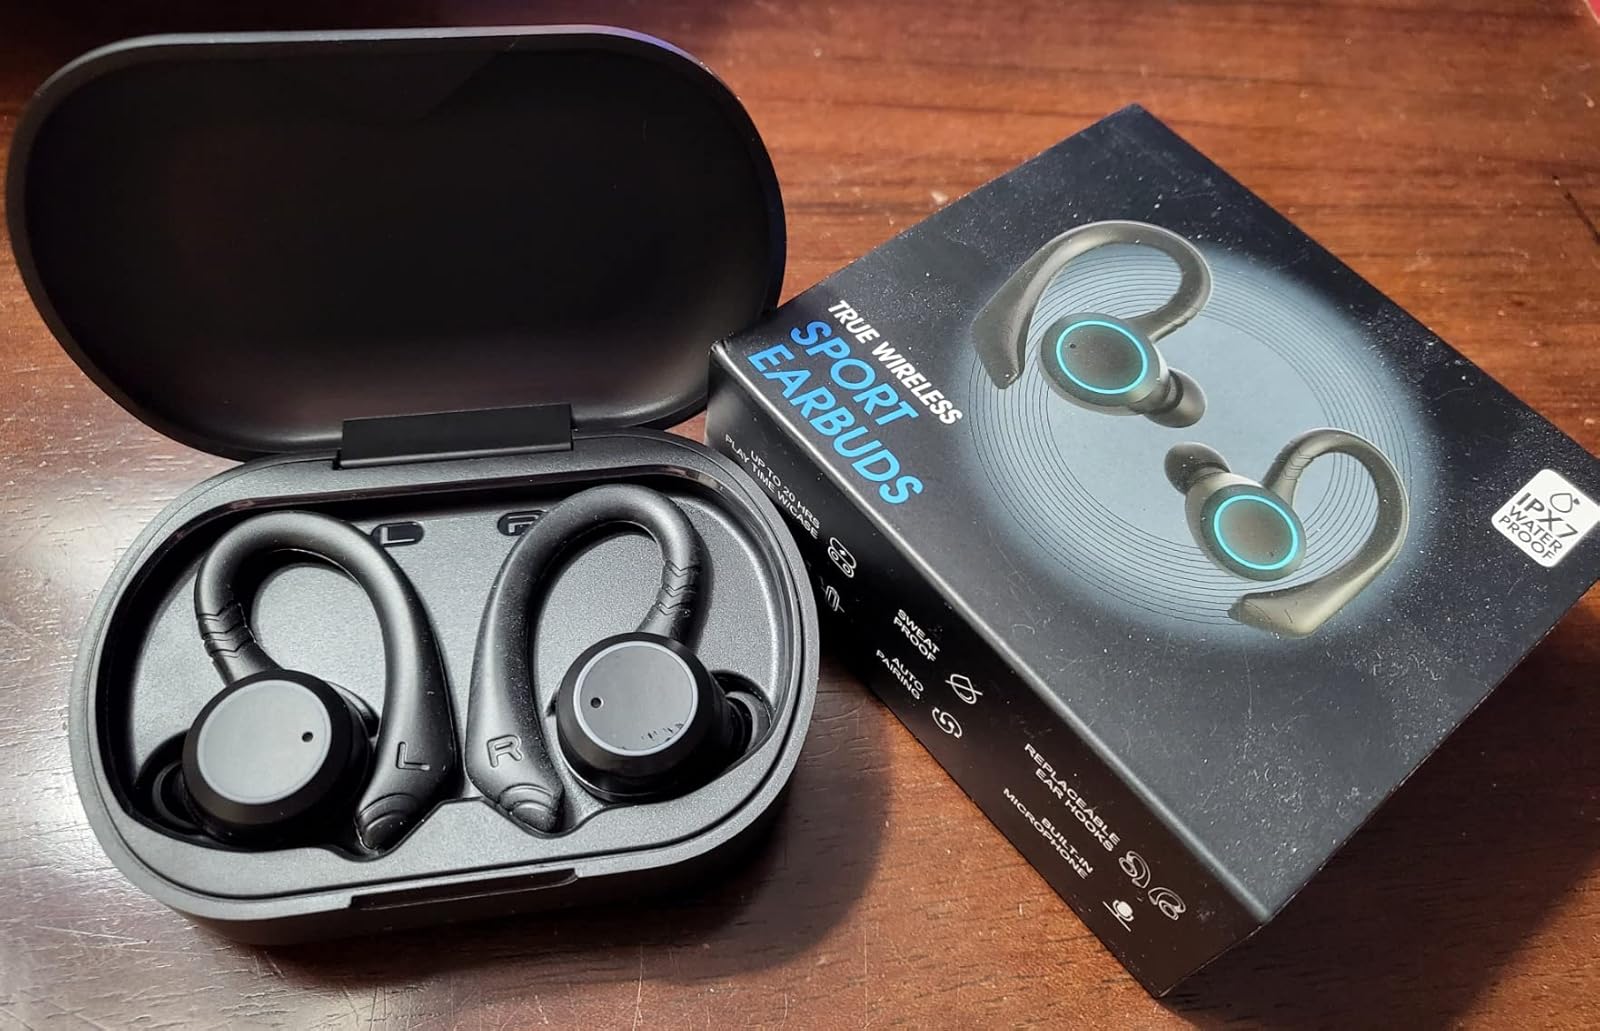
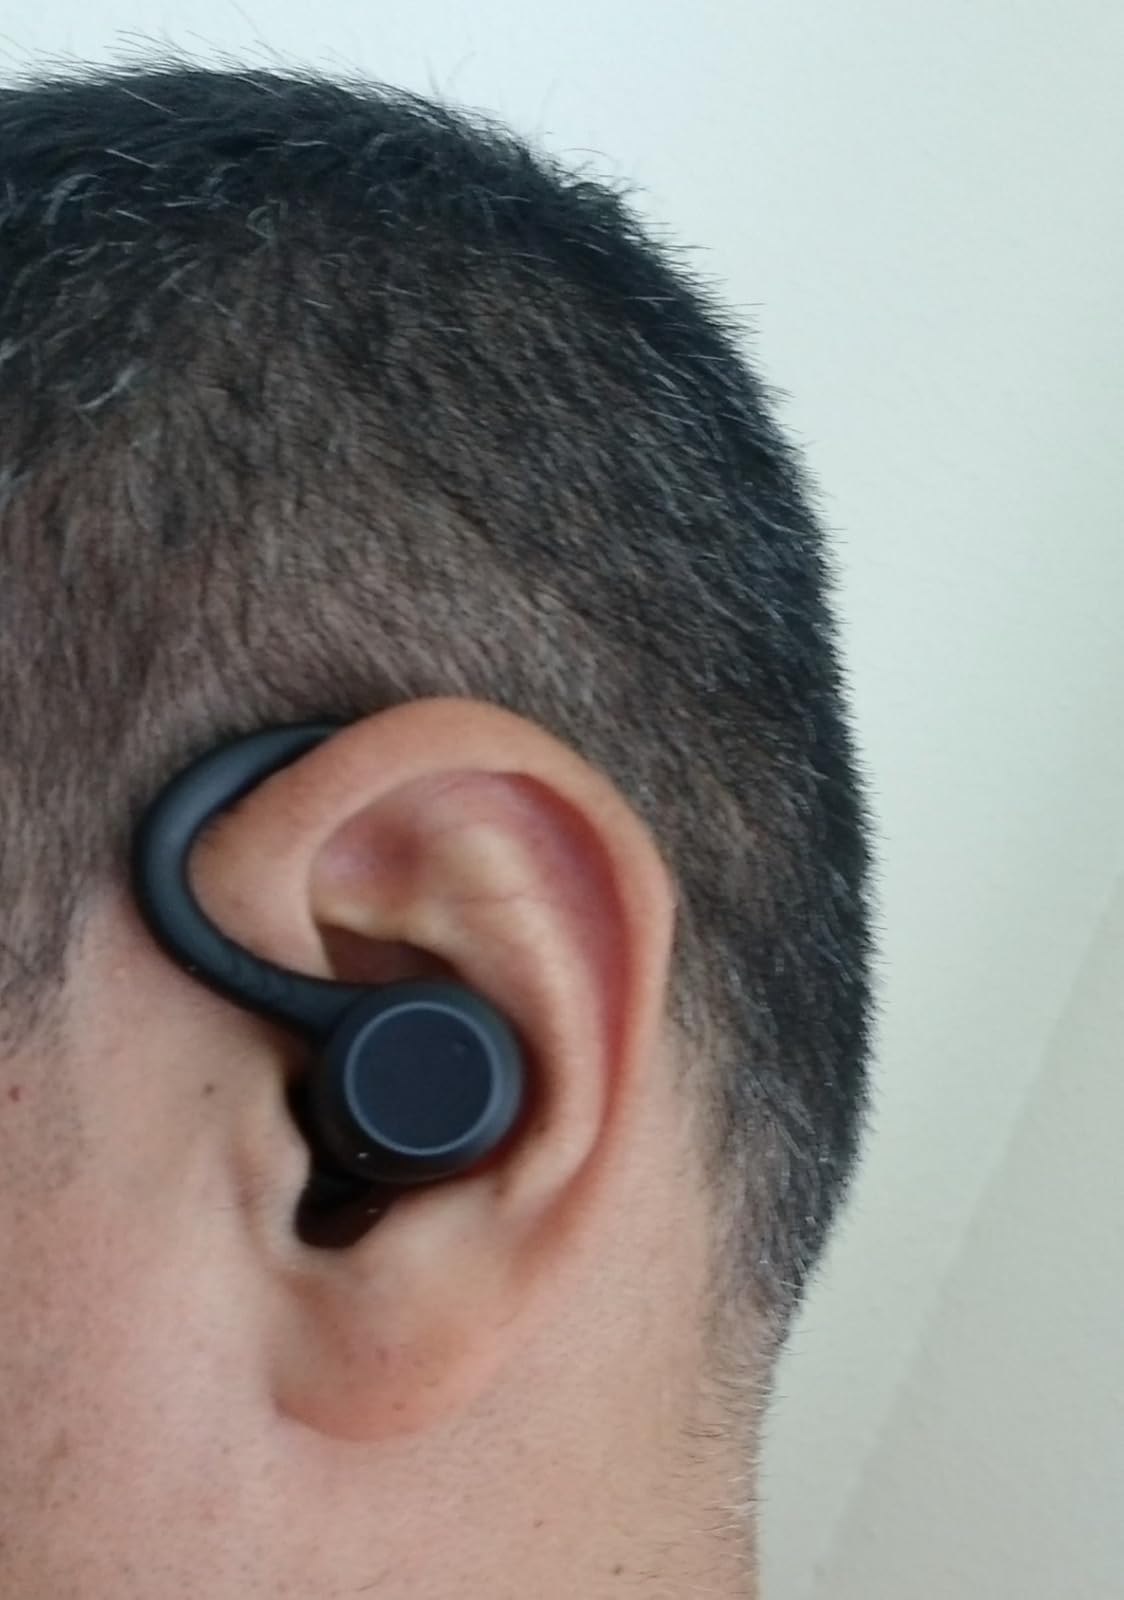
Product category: earbuds
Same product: yes